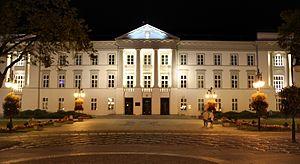
Radom est une ville de Pologne située dans la voïvodie de Mazovie. La ville est à la fois ville-powiat et chef-lieu du Powiat de Radom. Avec ses 218 466 habitants en 2013, Radom est la quatorzième plus grande ville de Pologne.